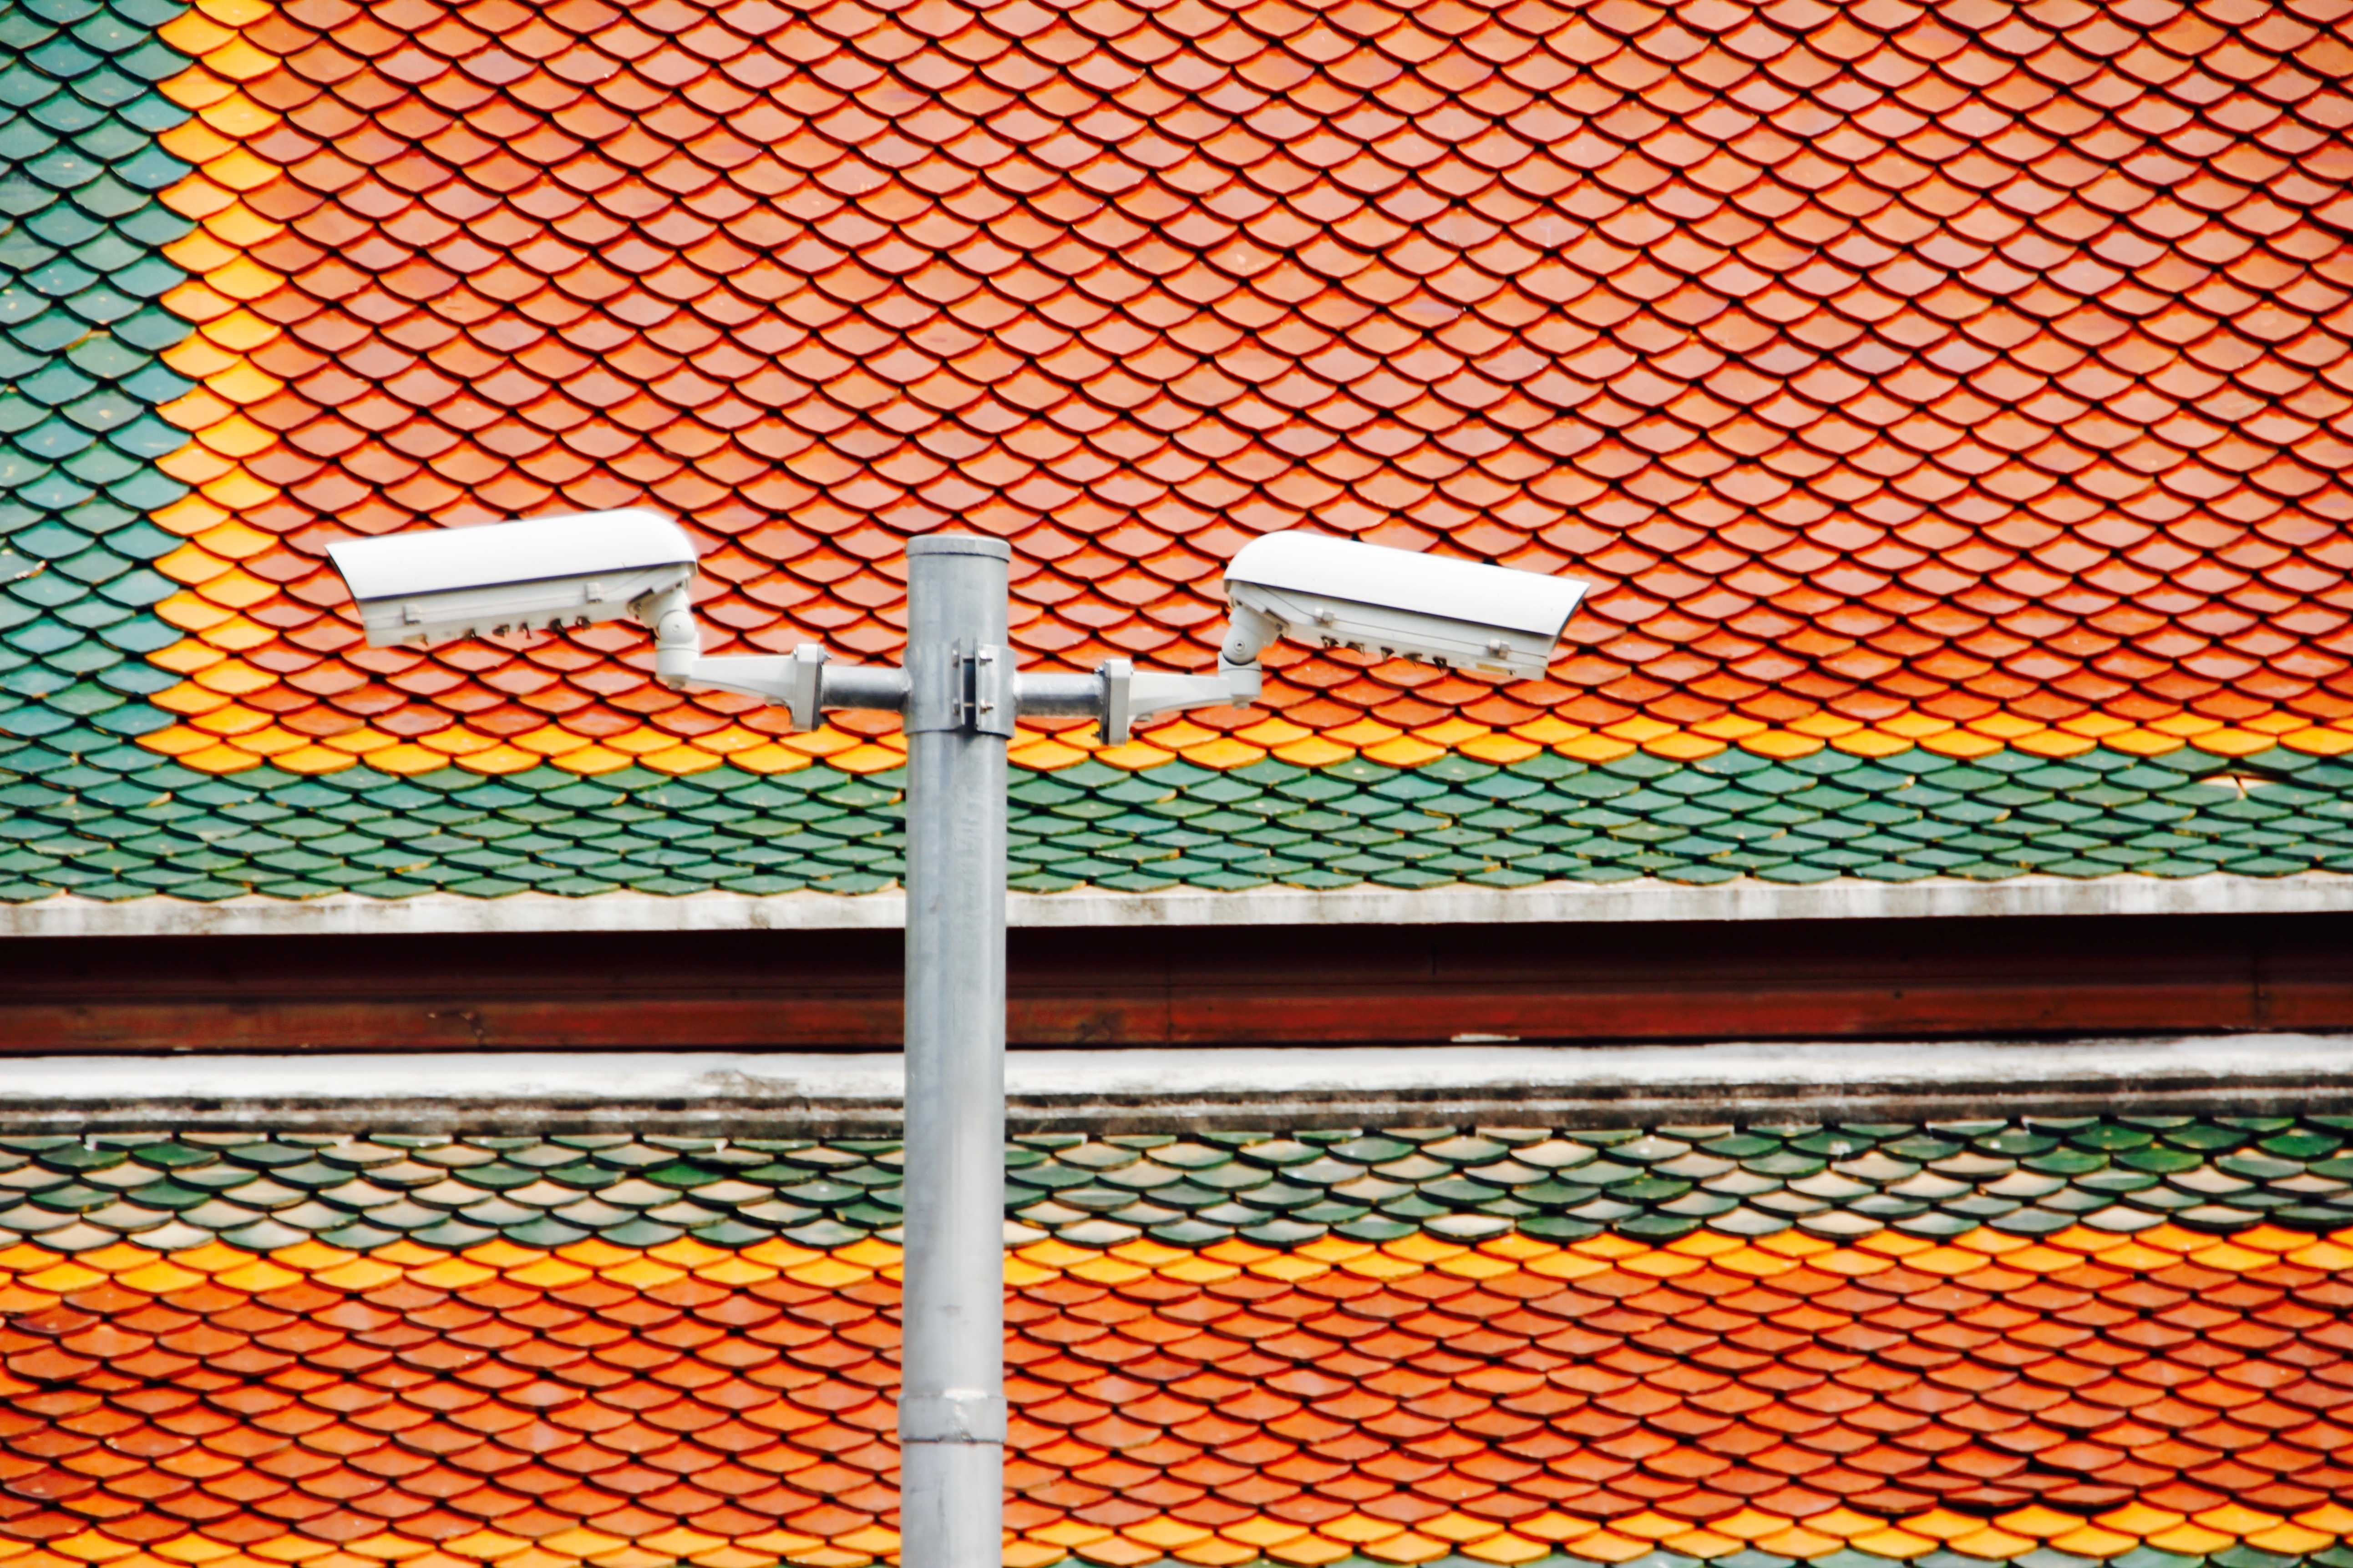
watch, wood, camera, window, roof, skyscraper, wall, pattern, line, color, facade, yellow, brick, security, material, design, net, mesh, control, nsa, protection, shape, monitoring, surveillance camera, video surveillance, personal protection, supervision, flooring, state security, window covering, outdoor structure